The Singers Unlimited

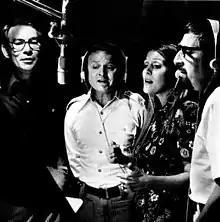
The Singers Unlimited in 1972 (left to right: Len Dresslar, Don Shelton, Bonnie Herman, Gene Puerling)

The Singers Unlimited was a four-part jazz vocal group formed by Gene Puerling in 1971. The group included Len Dresslar (better known as the Jolly Green Giant in General Mills commercials), Bonnie Herman, and Don Shelton.